Planica, Kranj

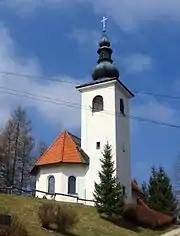
Archangel Gabriel Church

The church on a small hill above the settlement is dedicated to Archangel Gabriel and belongs to the Parish of Stara Loka. It offers good views of the surrounding Škofja Loka Hills and part of the Kamnik Alps. The church dates from the late 15th century and was destroyed by the Partisans in 1945. It was reconstructed in 1994 and reconsecrated in 1995.